El Dorado (1963 film)

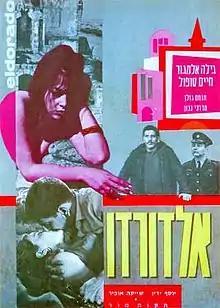

El Dorado (Hebrew: אל דוראדו) is an Israeli 1963 film directed by Menahem Golan. The script was co-written by him, Leo Filler, and Amatsia Hiuni, based on the play by Yigal Mosenzon.